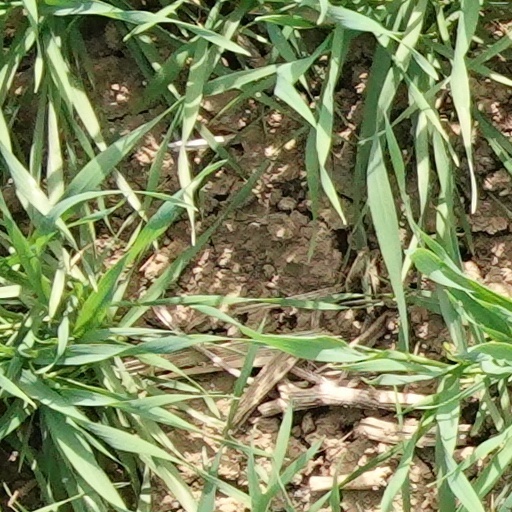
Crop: wheat